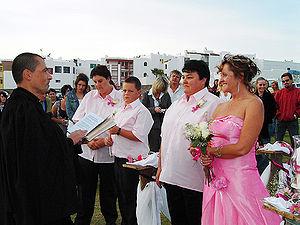
Les droits LGBT en Afrique du Sud sont les plus avancés du continent africain, qui est l'une des zones géographiques les plus homophobes du monde.
Le mariage entre personnes de même sexe, couramment appelé mariage homosexuel, est la possibilité pour un couple de deux femmes ou de deux hommes de contracter un mariage, civil ou religieux, initialement réservé à un homme et une femme.